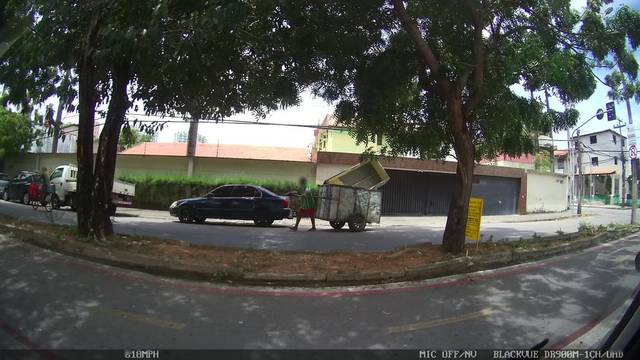
Region: Brazil
Coordinates: -3.775, -38.487